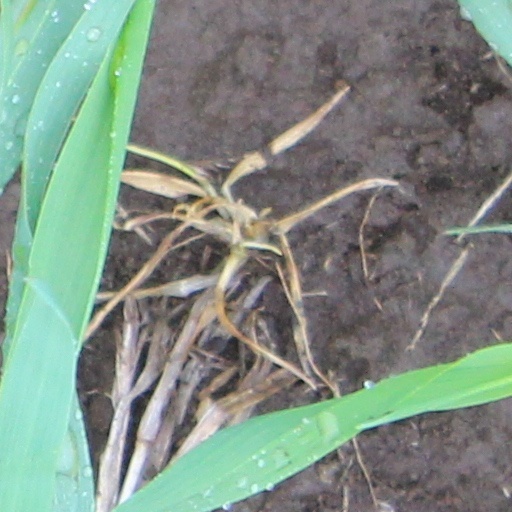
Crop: wheat